Camp Academy

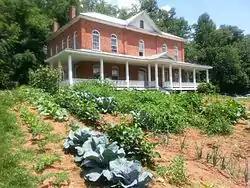
campacademync.com

Camp Academy, also known as Camp Forest, is a historic building located in Leicester, Buncombe County, North Carolina.